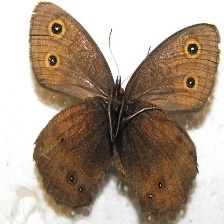
Species: COMMON WOOD-NYMPH
Butterfly family (ImageNet category): ringlet